2MT

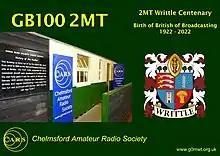
2MT Writtle Centenary Card

The centenary of 2MT was marked on 14 February 2022 by the village of Writtle and by amateur radio and internet special events, including by CARS with GB100-2MT and EmmaToc.